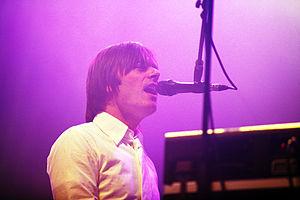
Jean-Benoît Dunckel, né le 7 septembre 1969 à Versailles, est un musicien français. Il est avant tout connu comme étant co-fondateur du duo Air. Il a sorti en septembre 2006 un album solo sous le nom de Darkel, parallèlement à son travail au sein du groupe Air.